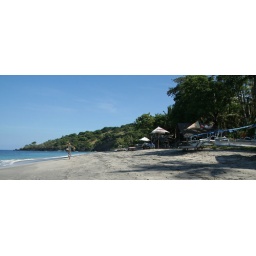
Pasir putih, white sand beach near Ujung, Bali